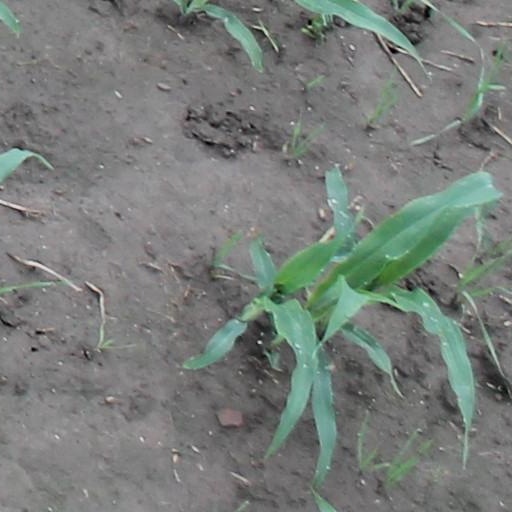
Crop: maize; corn